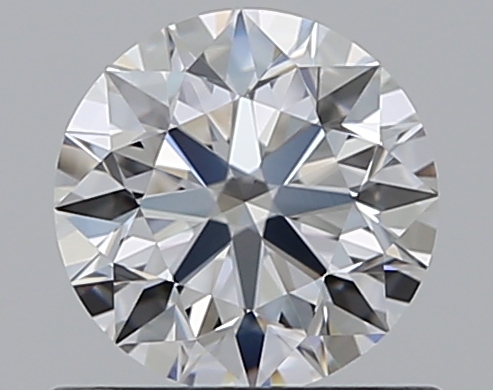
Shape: round
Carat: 0.61
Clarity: IF
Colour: D
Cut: EX
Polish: EX
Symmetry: EX
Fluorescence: N
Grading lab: GIA
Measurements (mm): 5.38 x 5.41 x 3.38